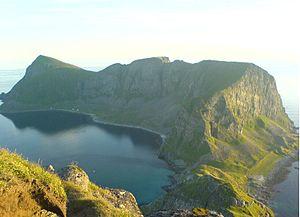
La réserve naturelle de Måstadfjellet est une réserve naturelle norvégienne et un site ramsar sur l'île de Værøya dans la commune de Værøy, comté du Nordland.